Los Angeles Science Fantasy Society

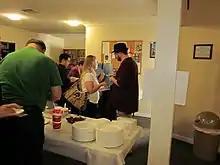
People standing around talking at a party at the LASFS clubhouse

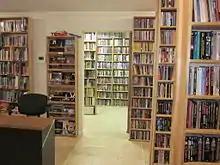
LASFS Library

The club's meeting place (called 'Freehafer Hall' by the members after member Paul Freehafer) was usually in a public meeting hall and so it would be forced to relocate from time to time. Over the decades it moved from central Los Angeles further west until it reached Santa Monica, "as far west as it could go and remain dry."